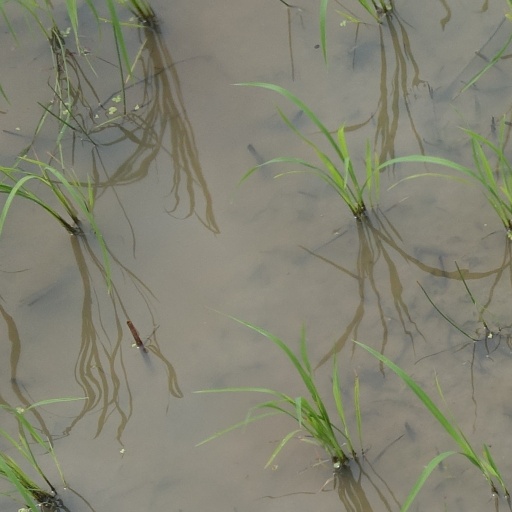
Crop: rice